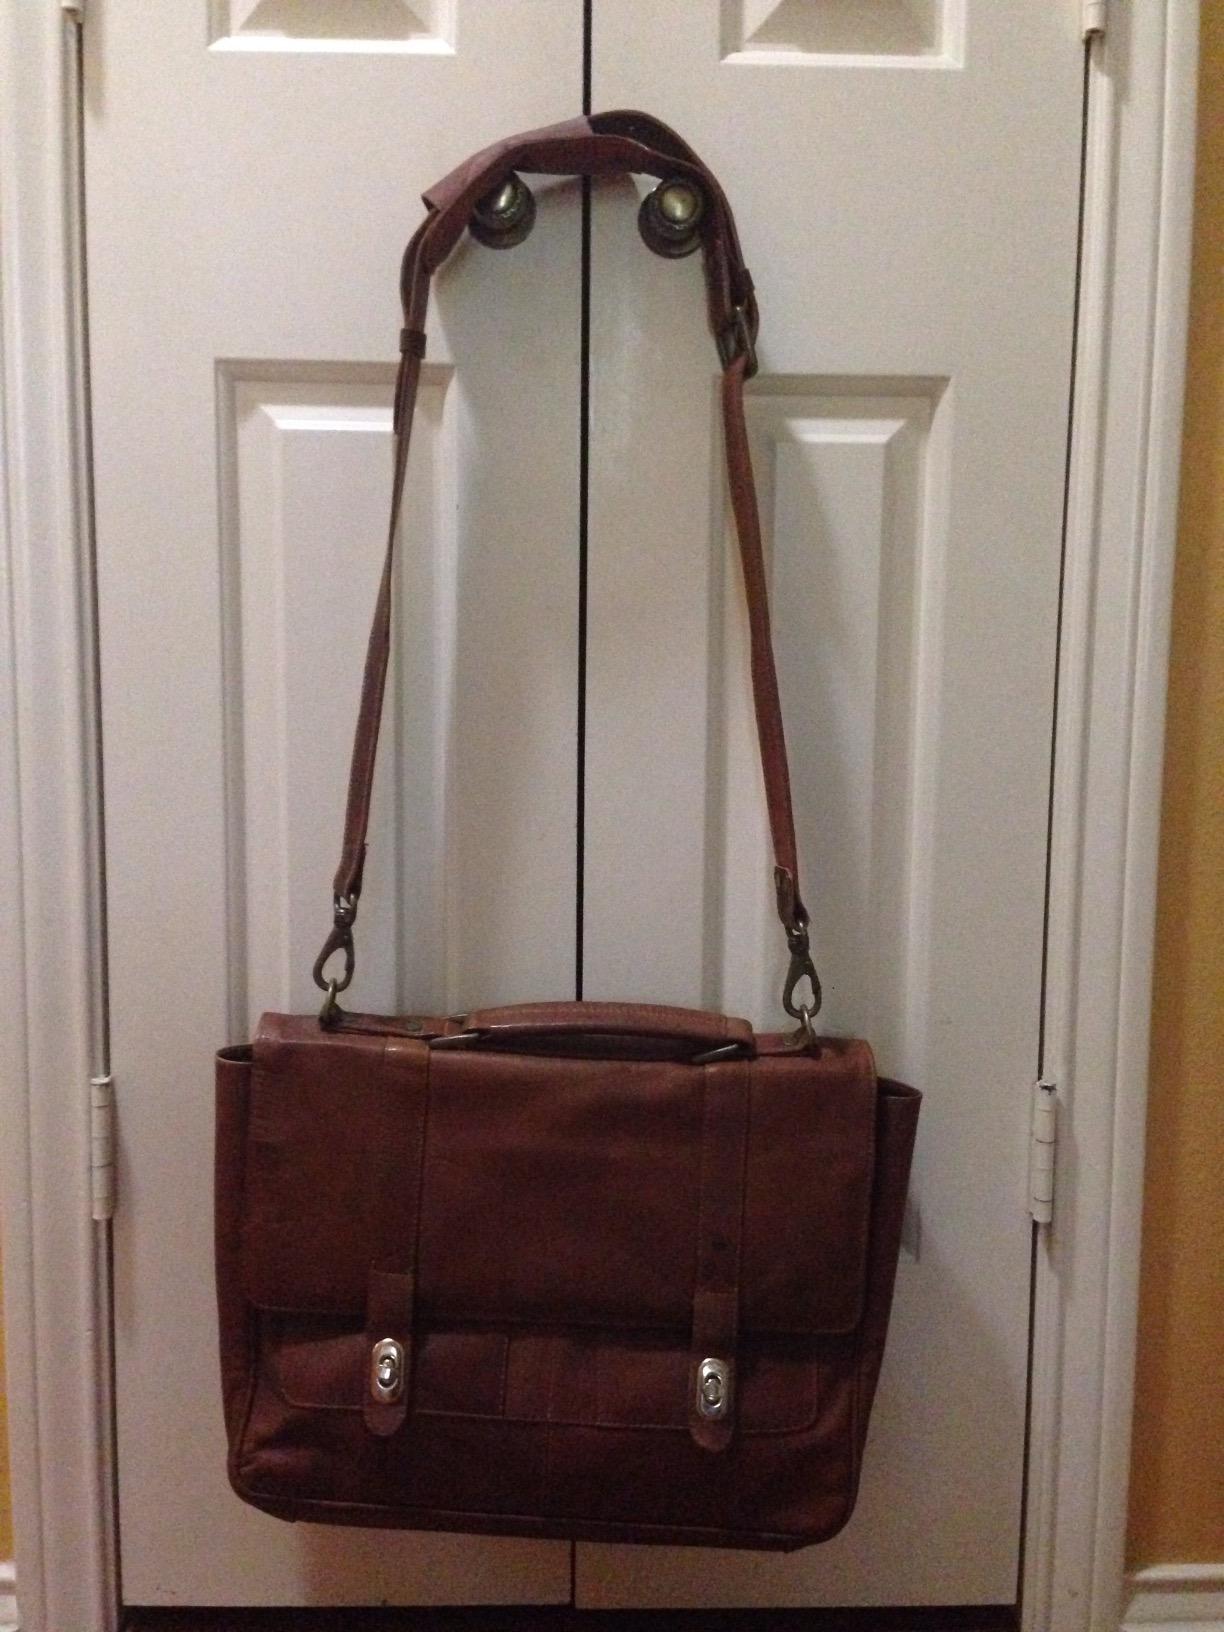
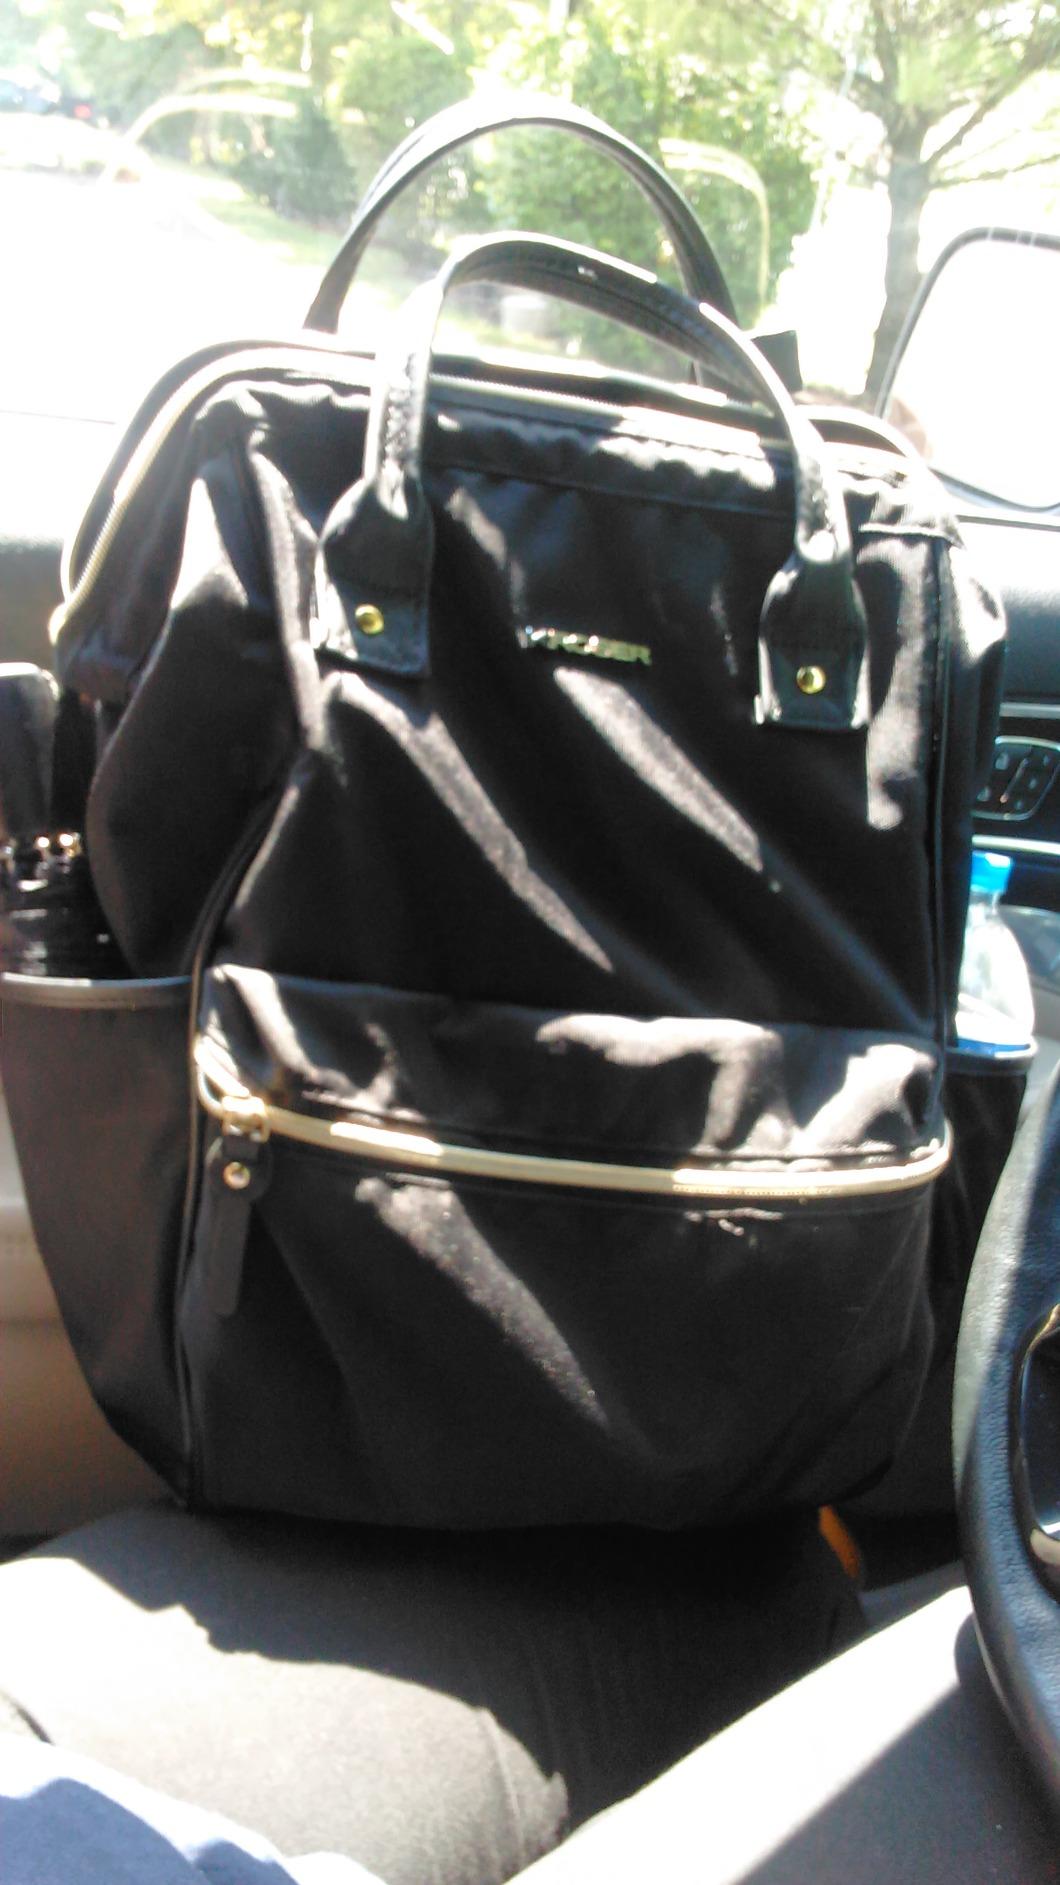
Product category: bag
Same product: no